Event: Nepal Earthquake
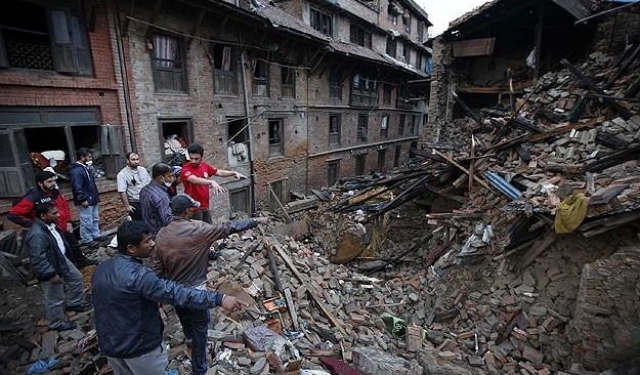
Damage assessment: damage